Settling time

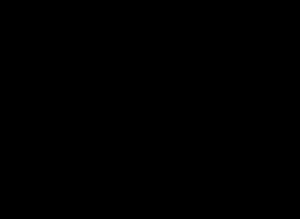
Settling time is the time required for an output to reach and remain within a given error band following some input stimulus.

In control theory the settling time of a dynamical system such as an amplifier or other output device is the time elapsed from the application of an ideal instantaneous step input to the time at which the amplifier output has entered and remained within a specified error band.